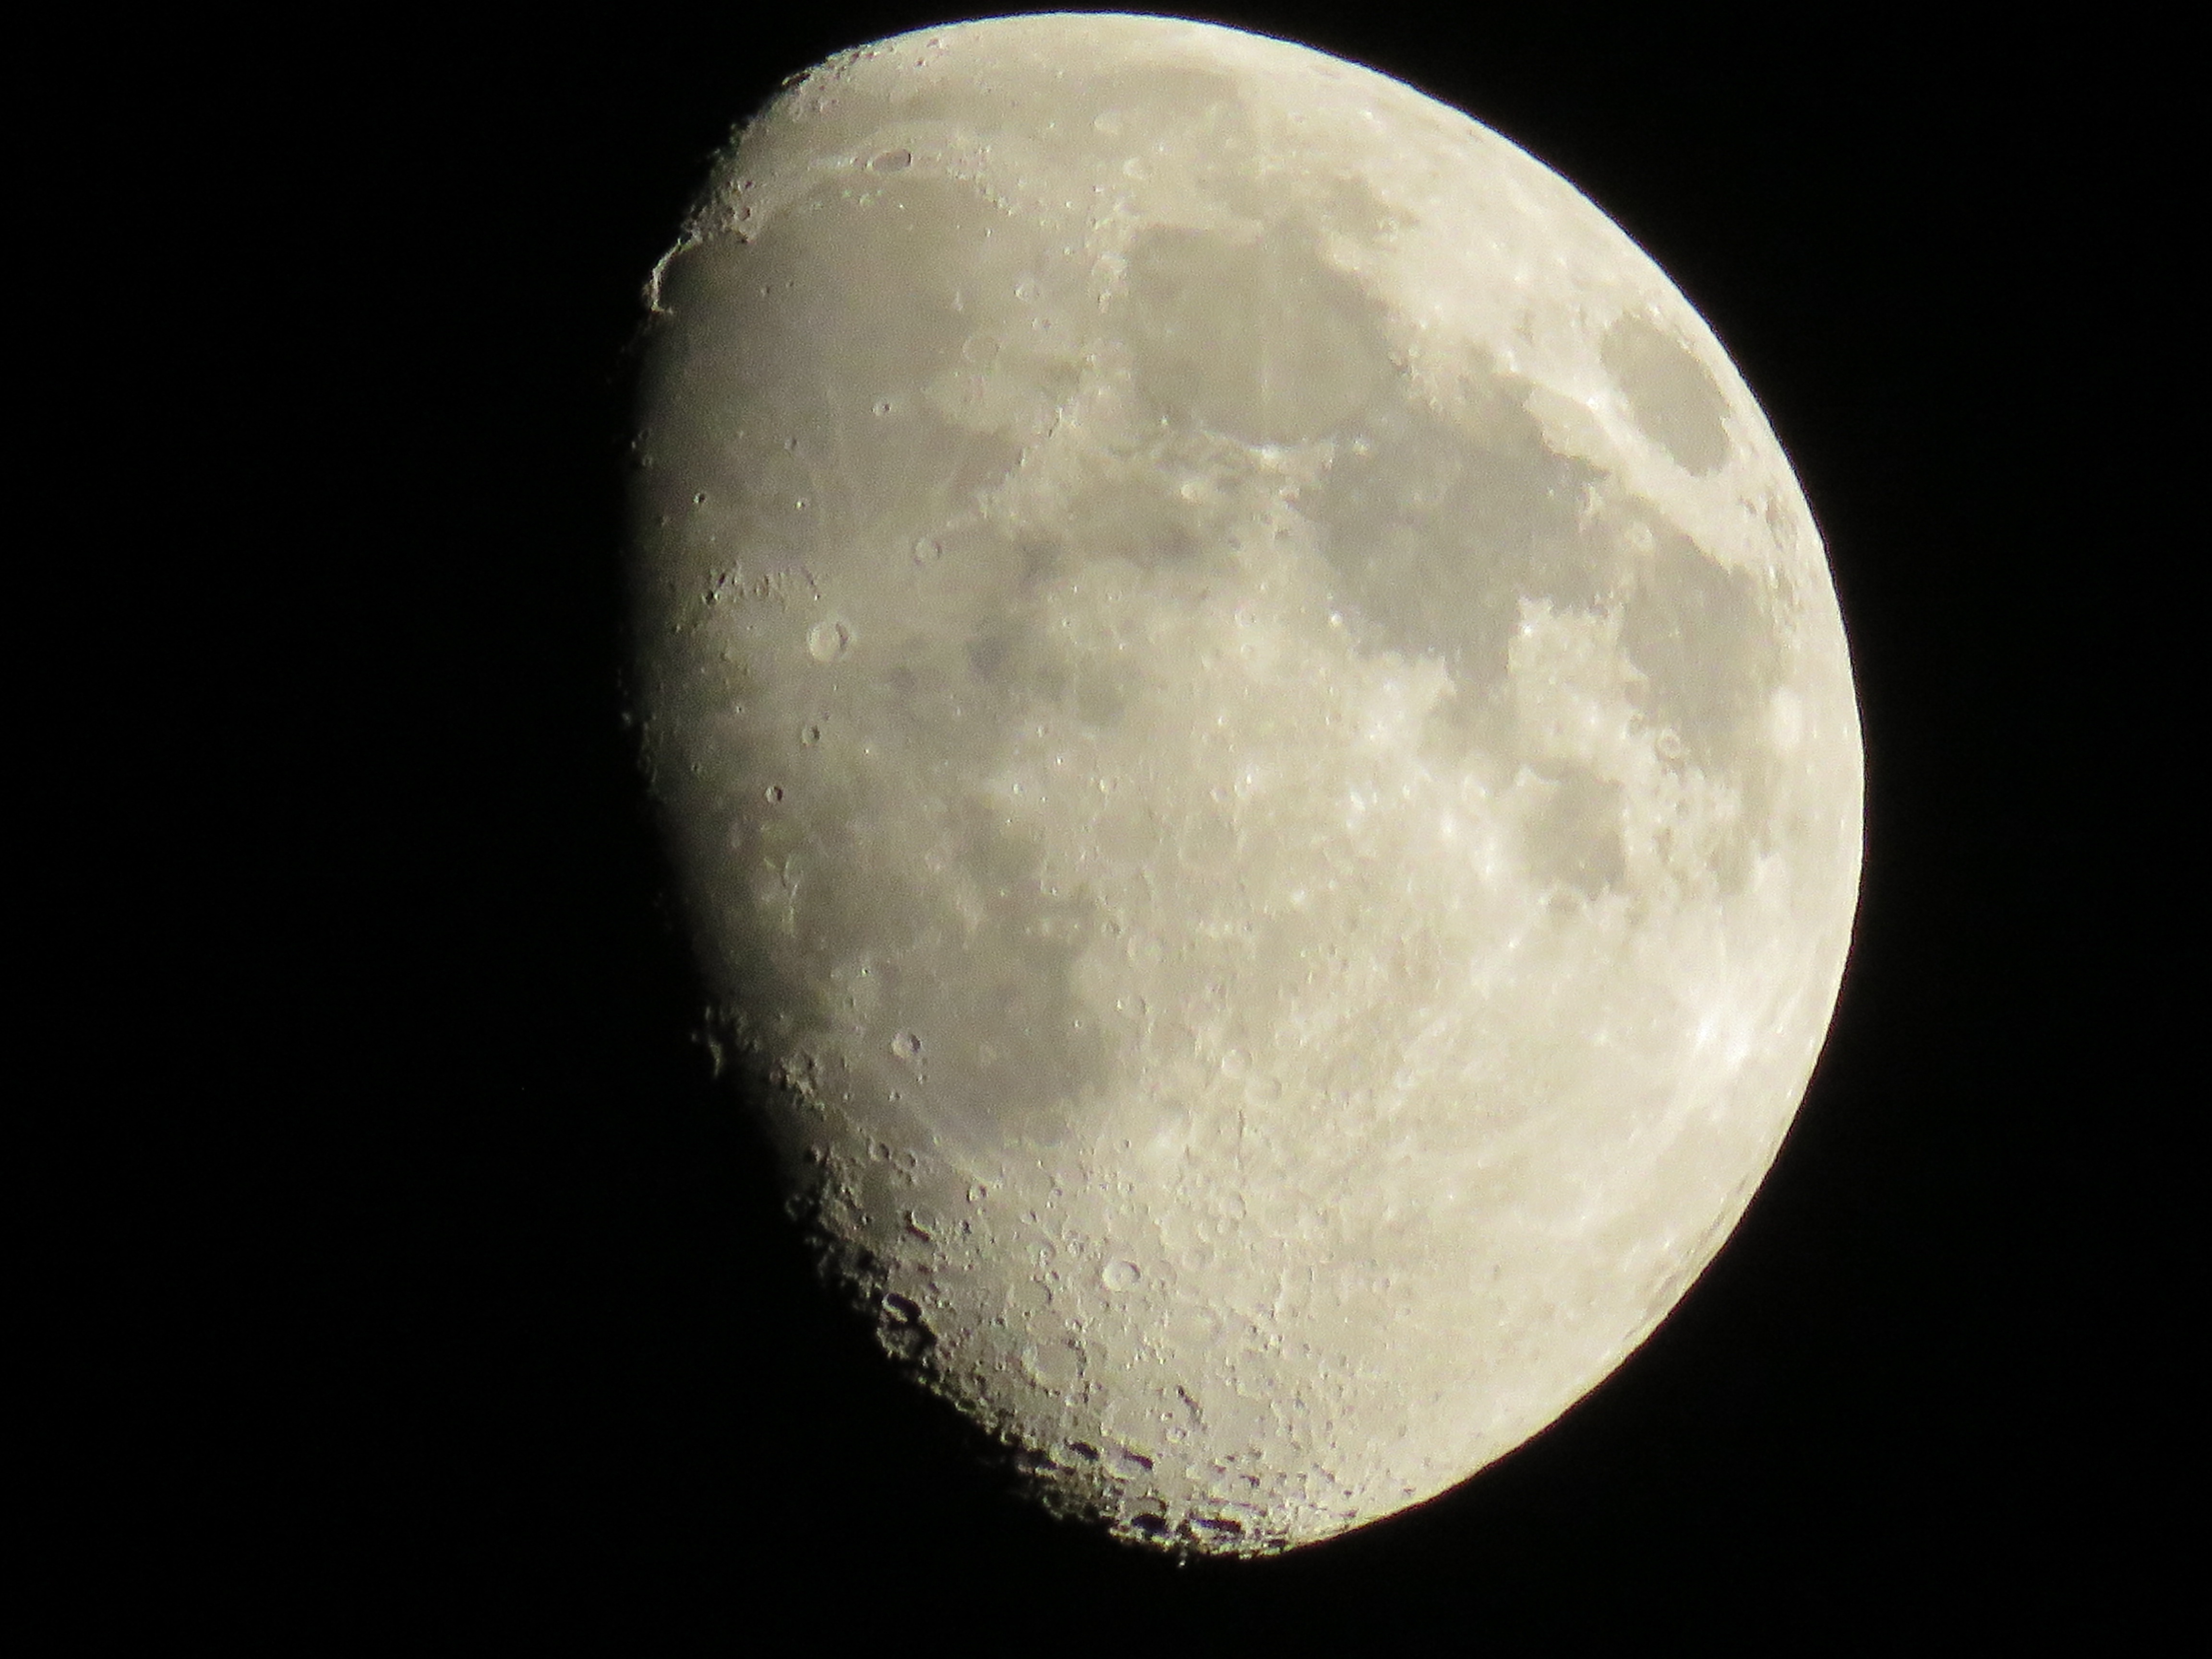
atmosphere, moon, full moon, circle, astronomy, astronomical object